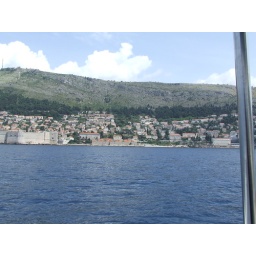
Around Dubrovnik harbour and walls by boat